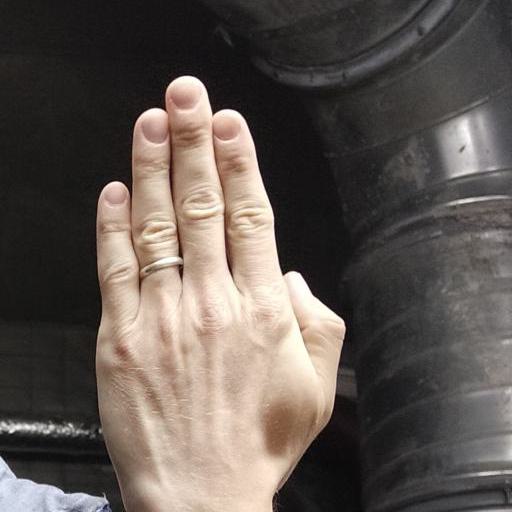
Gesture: stop_inverted